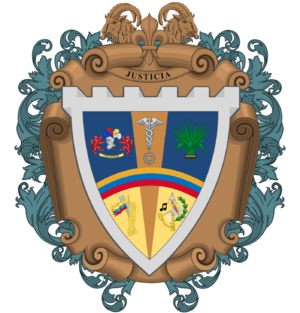
Iribarren est l'une des 9 municipalités de l'État de Lara au Venezuela. Son chef-lieu est Barquisimeto, capitale de l'État. En 2011, la population s'élève à 996 230 habitants.